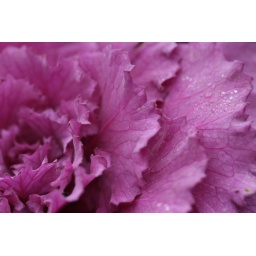
Taken in a flower basket